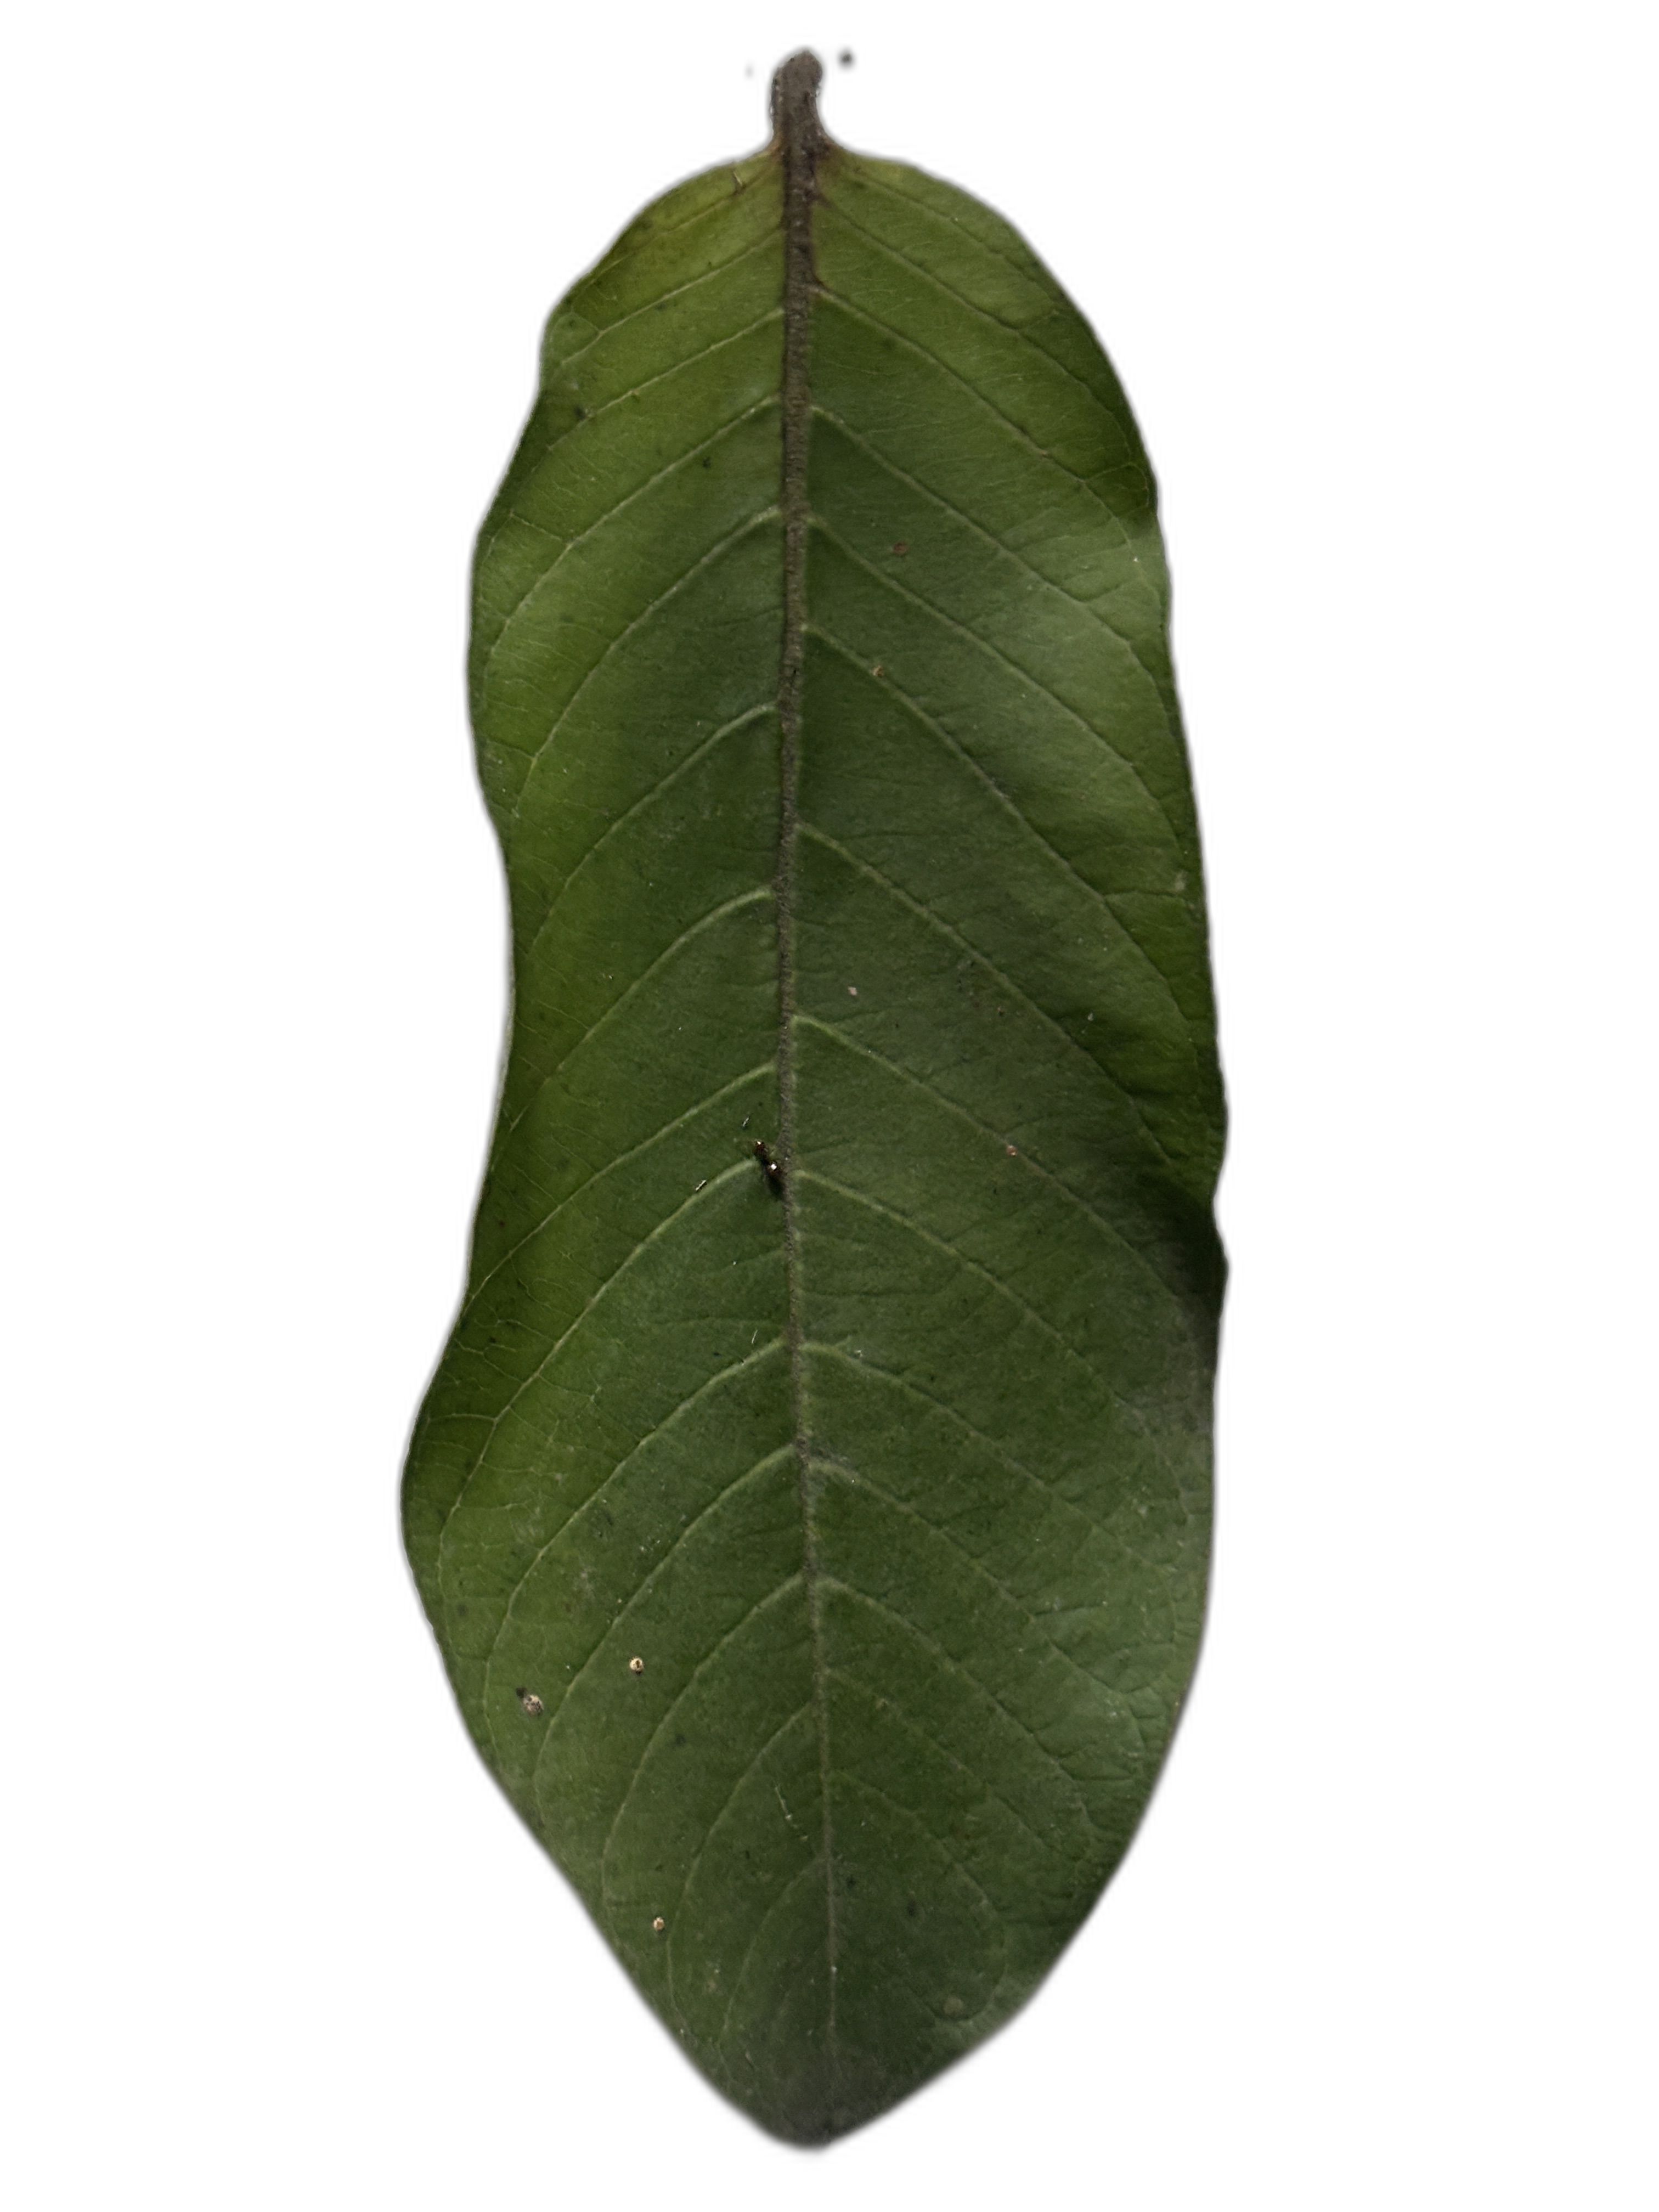
Plant part: leaf
Disease: Healthy